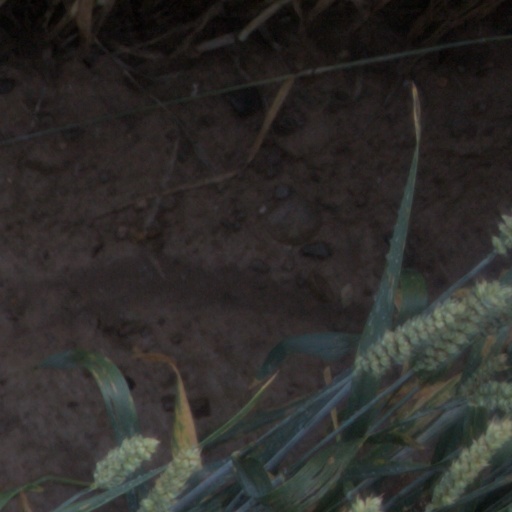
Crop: wheat